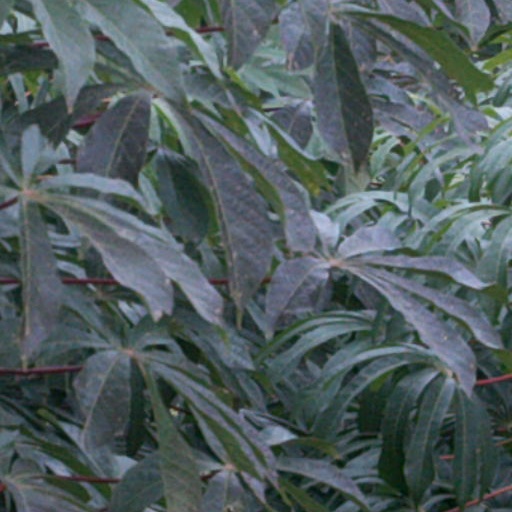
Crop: cassava